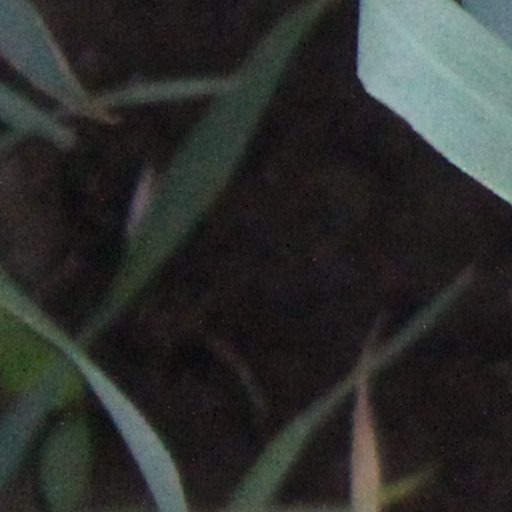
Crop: wheat